The Million Dollar Handicap

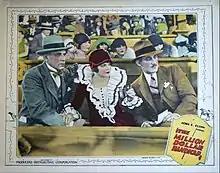
Lobby card

The Million Dollar Handicap is a 1925 American silent sports drama film directed by Scott Sidney and starring Edmund Burns, Ralph Lewis, and Ward Crane. It is based on the 1902 novel "Thoroughbreds" by William Alexander Fraser. The film was released in Britain the following year under the alternative title The Pride of the Paddock.